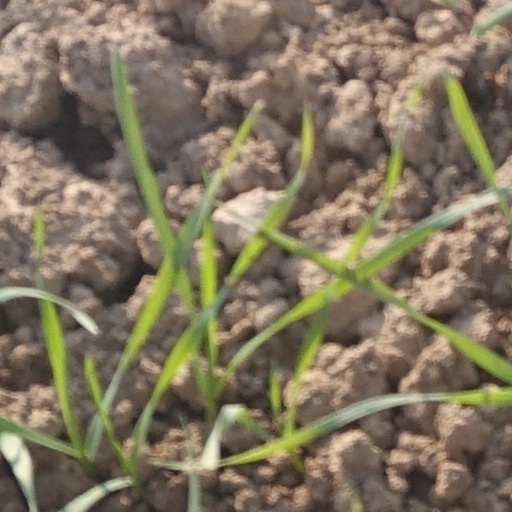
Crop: wheat